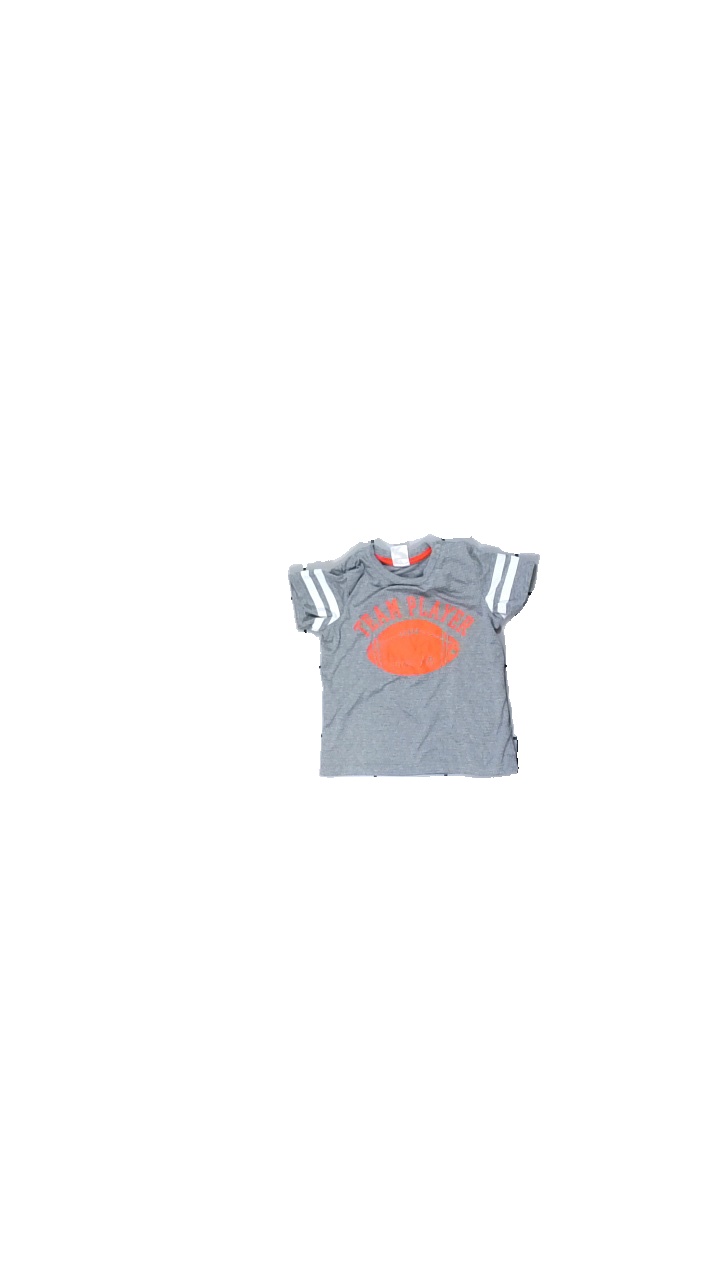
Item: T-shirt (Children)
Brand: H&m
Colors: Grey, Orange
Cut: Regular, C-collar
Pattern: Other
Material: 100% cotton
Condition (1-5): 4
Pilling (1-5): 5
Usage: Reuse
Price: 50-100